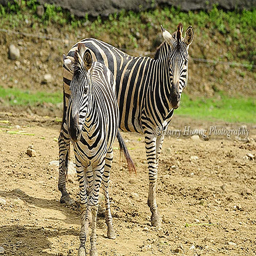
Two zebras are pictured in a barren area.
A pair of zebras photographed by Harry Huang Photography.
Two zebra standing on dirt near green vegetation.
A couple of zebra standing on top of a dirt field.
The two zebras are closely standing together outside.